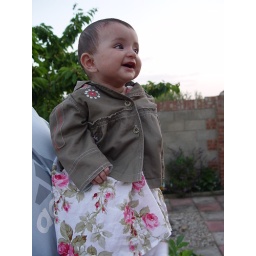
looks like a boy in a dress